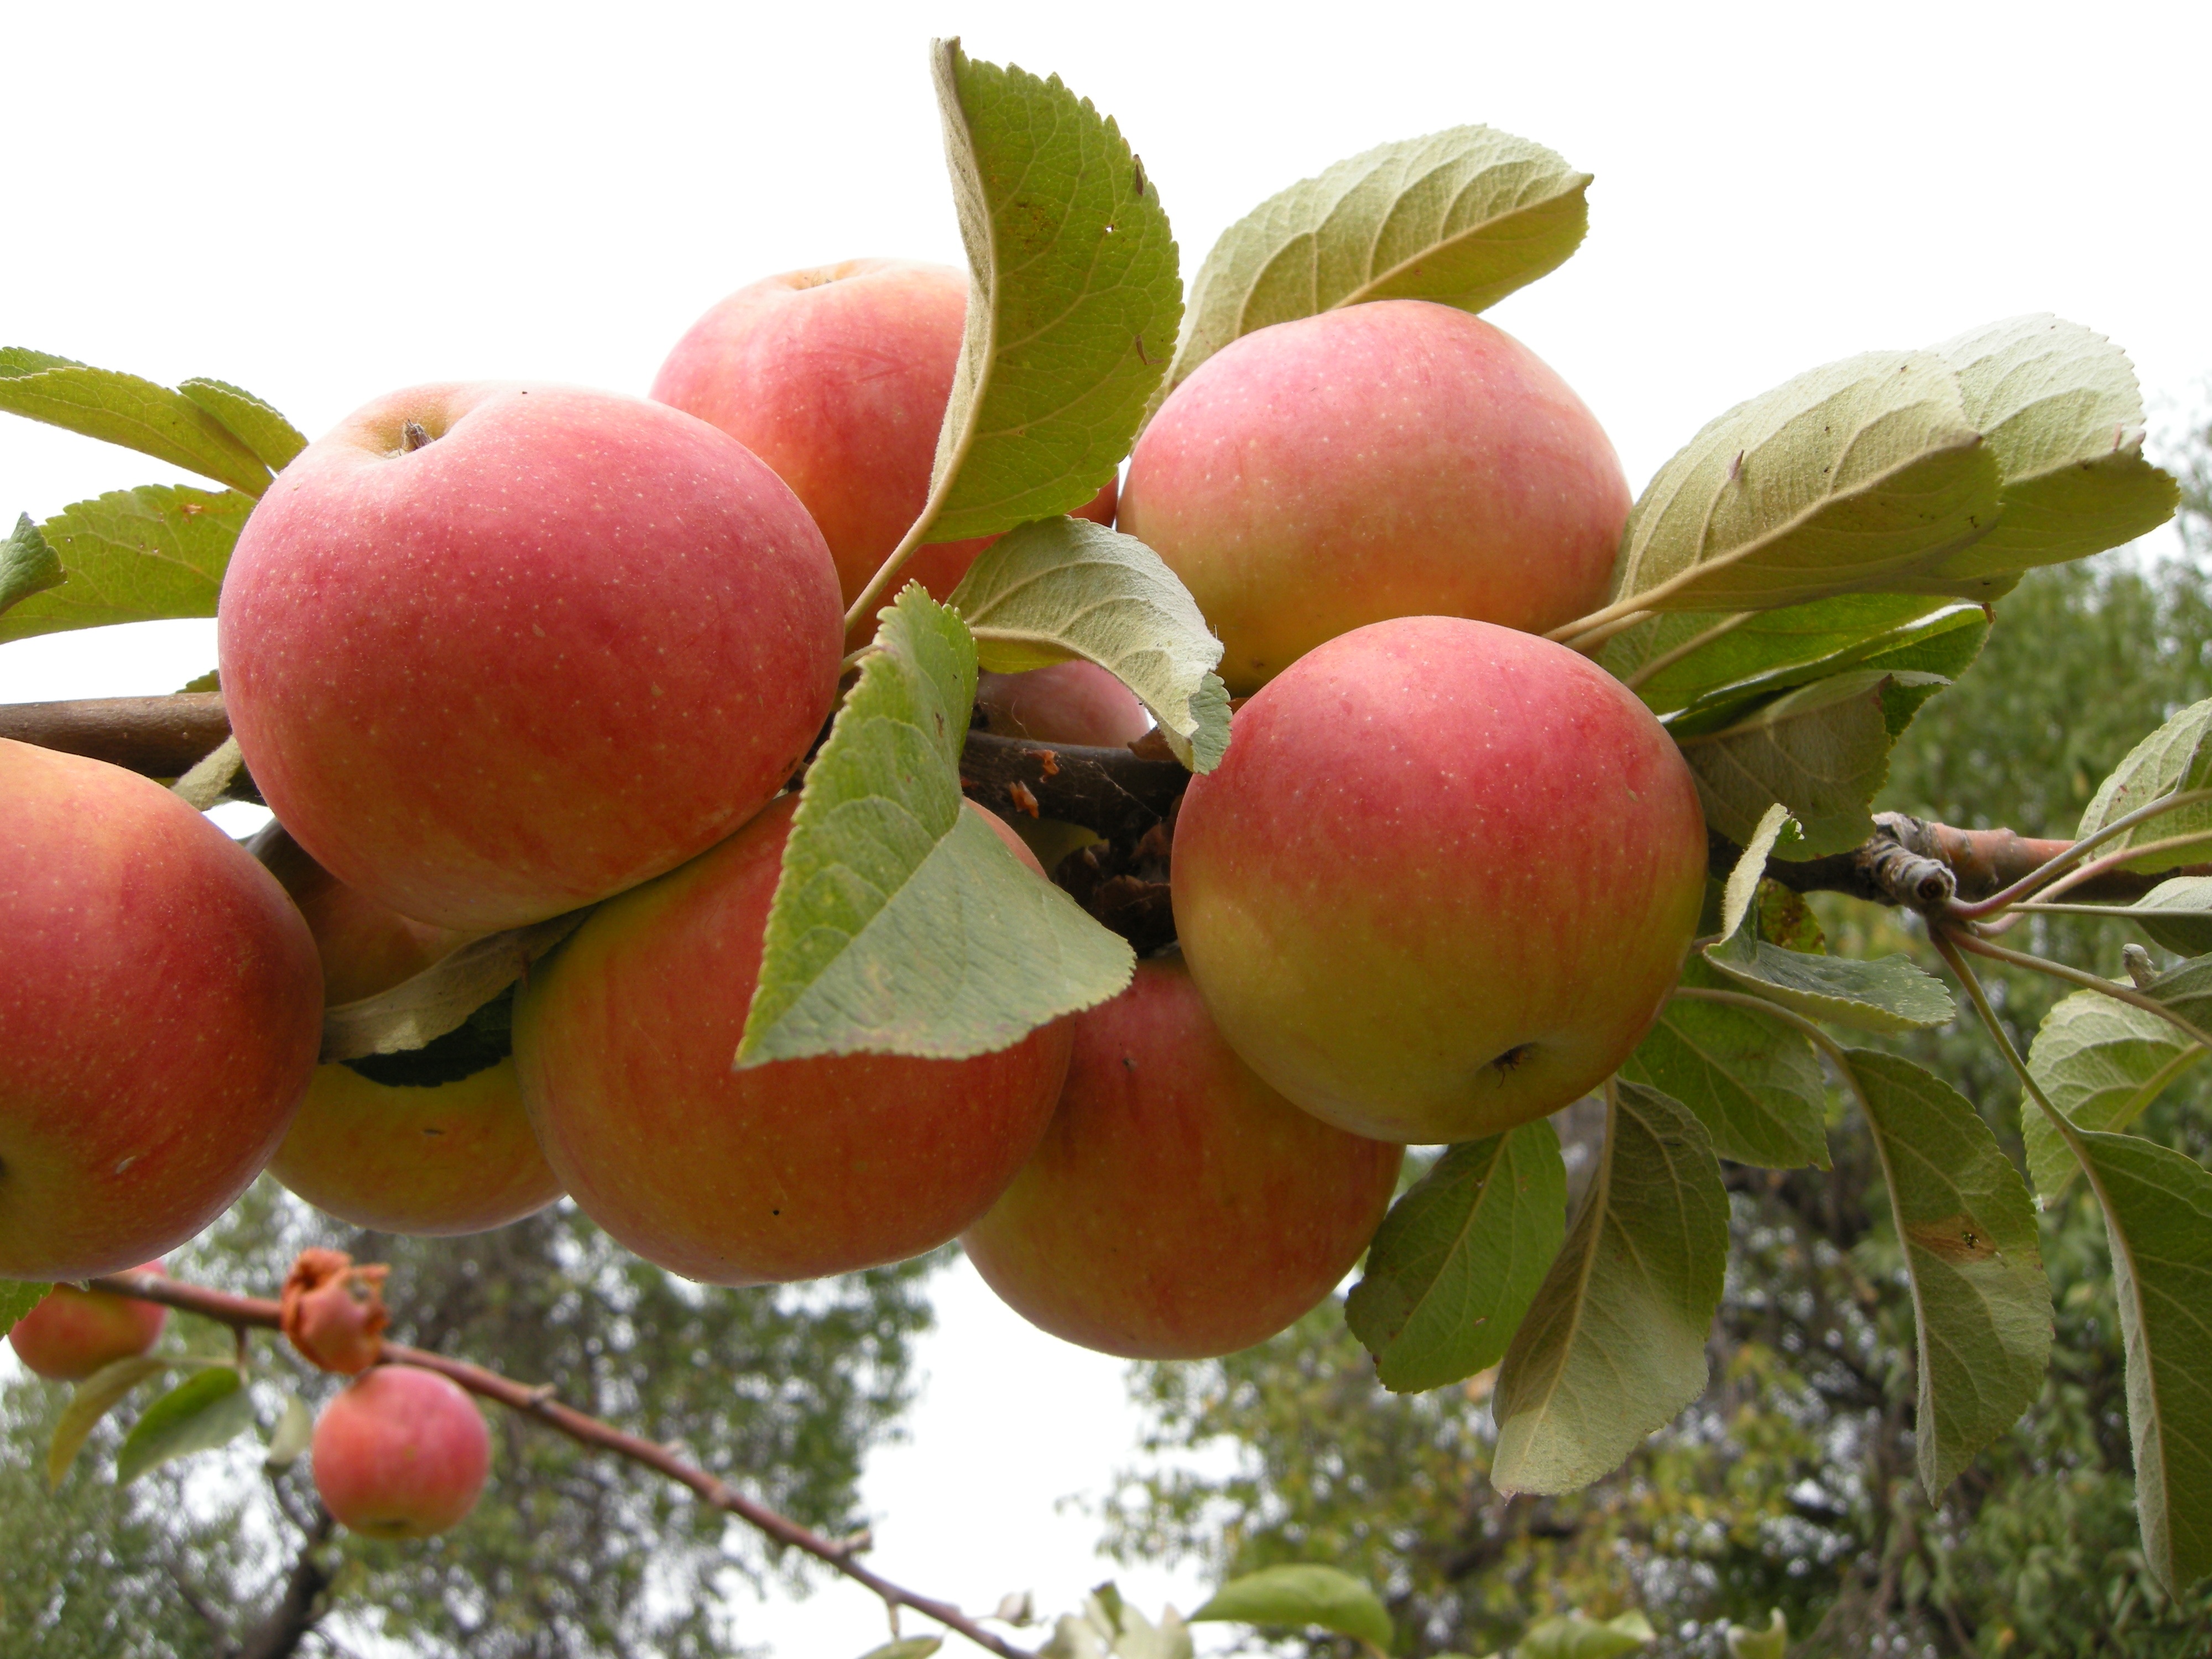
apple, branch, plant, fruit, flower, food, produce, shrub, beautiful, pretty, flowering plant, rose family, land plant, rose order